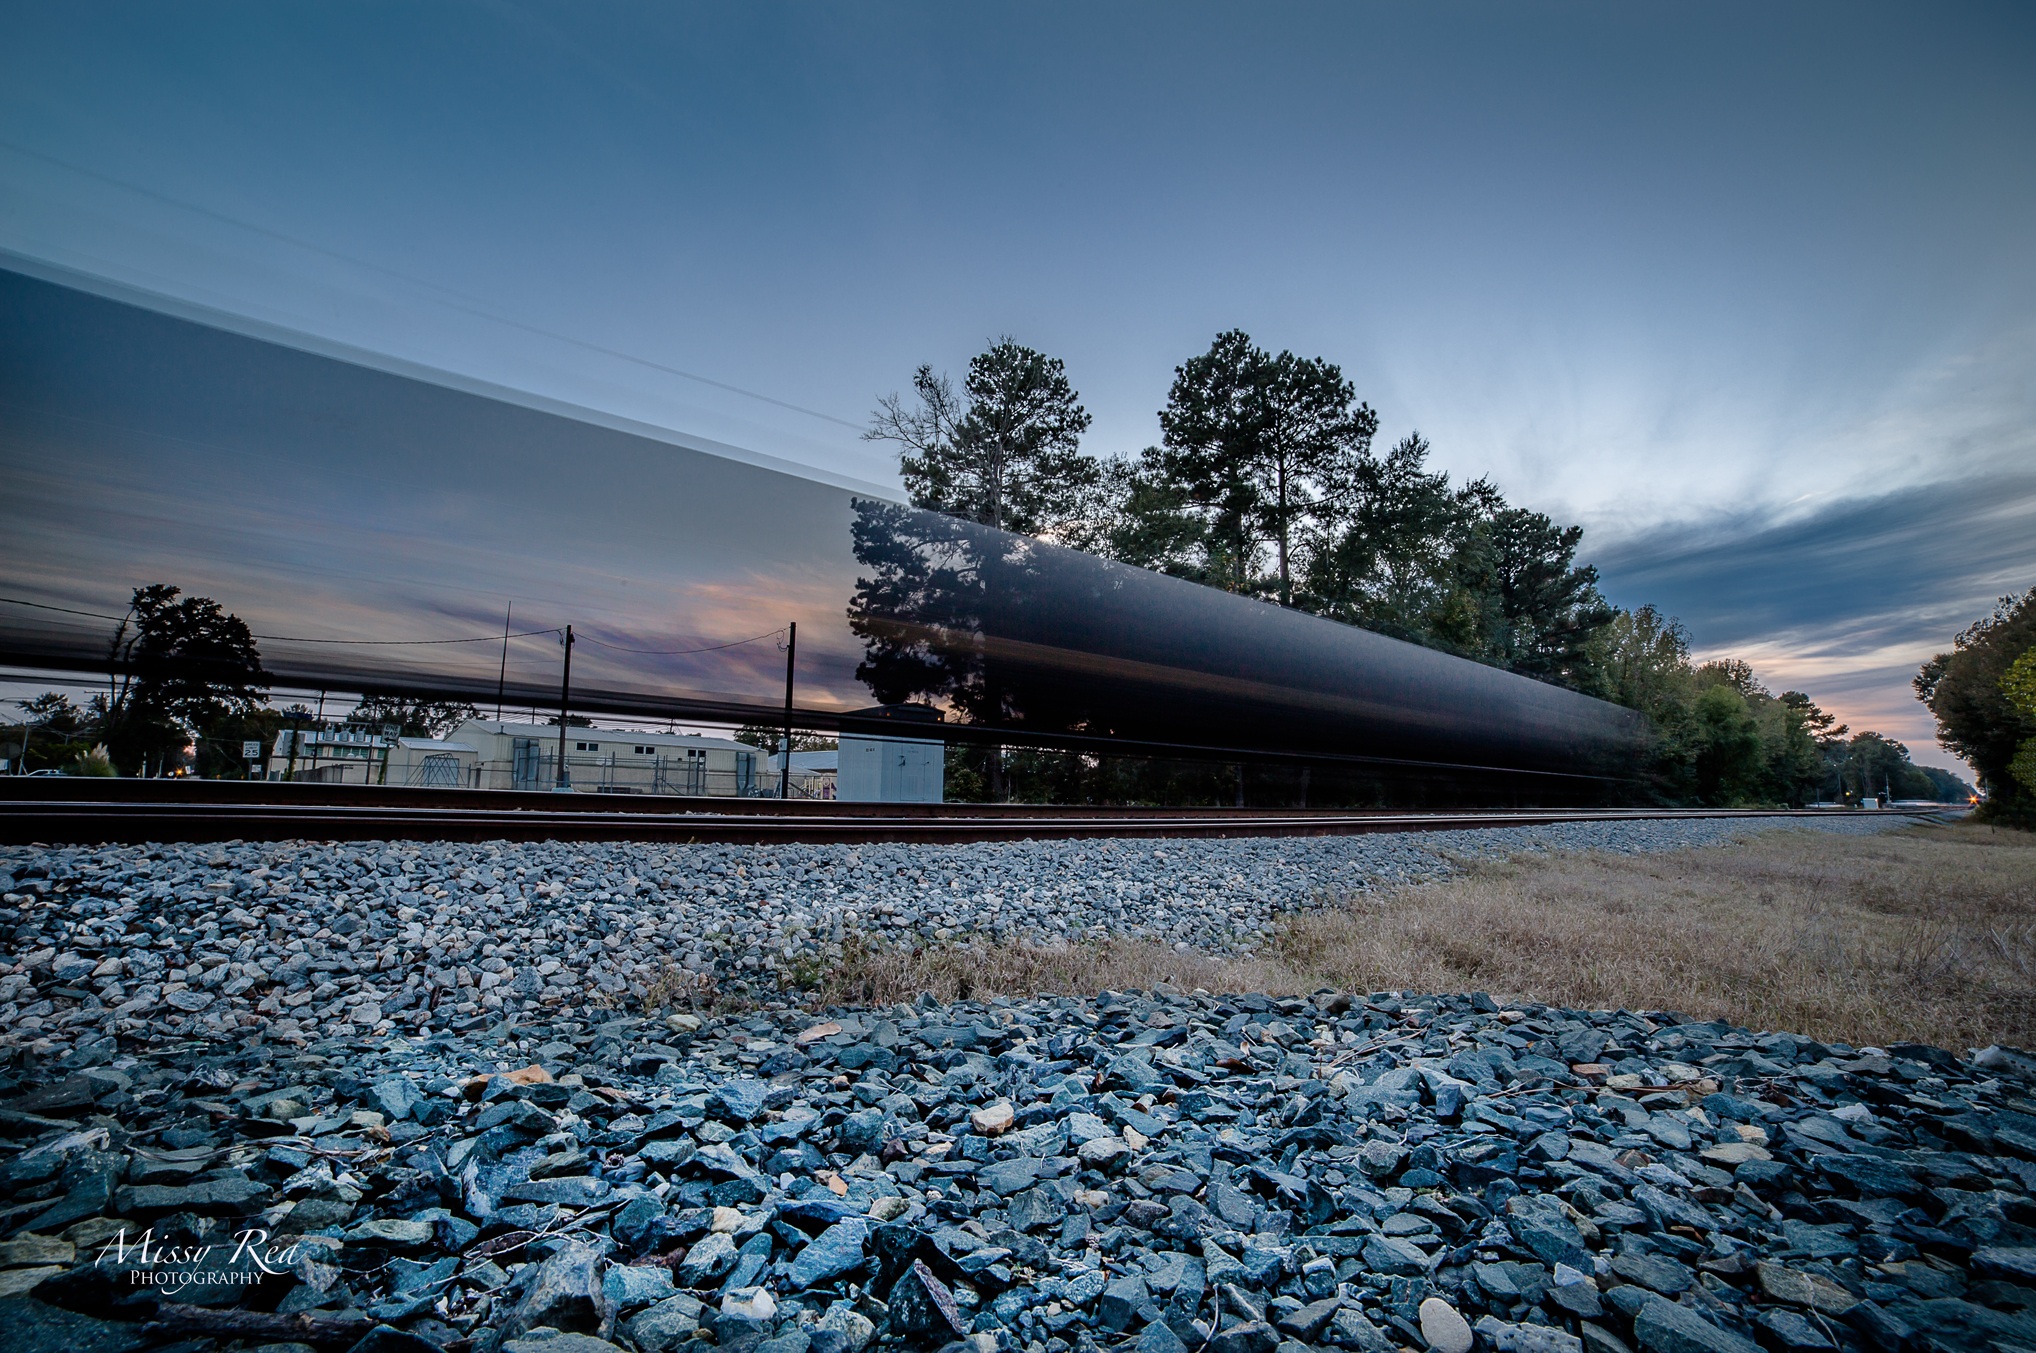
sea, coast, cloud, sky, railway, railroad, night, wave, train, travel, motion, transit, transportation, transport, reflection, vehicle, atmosphere of earth